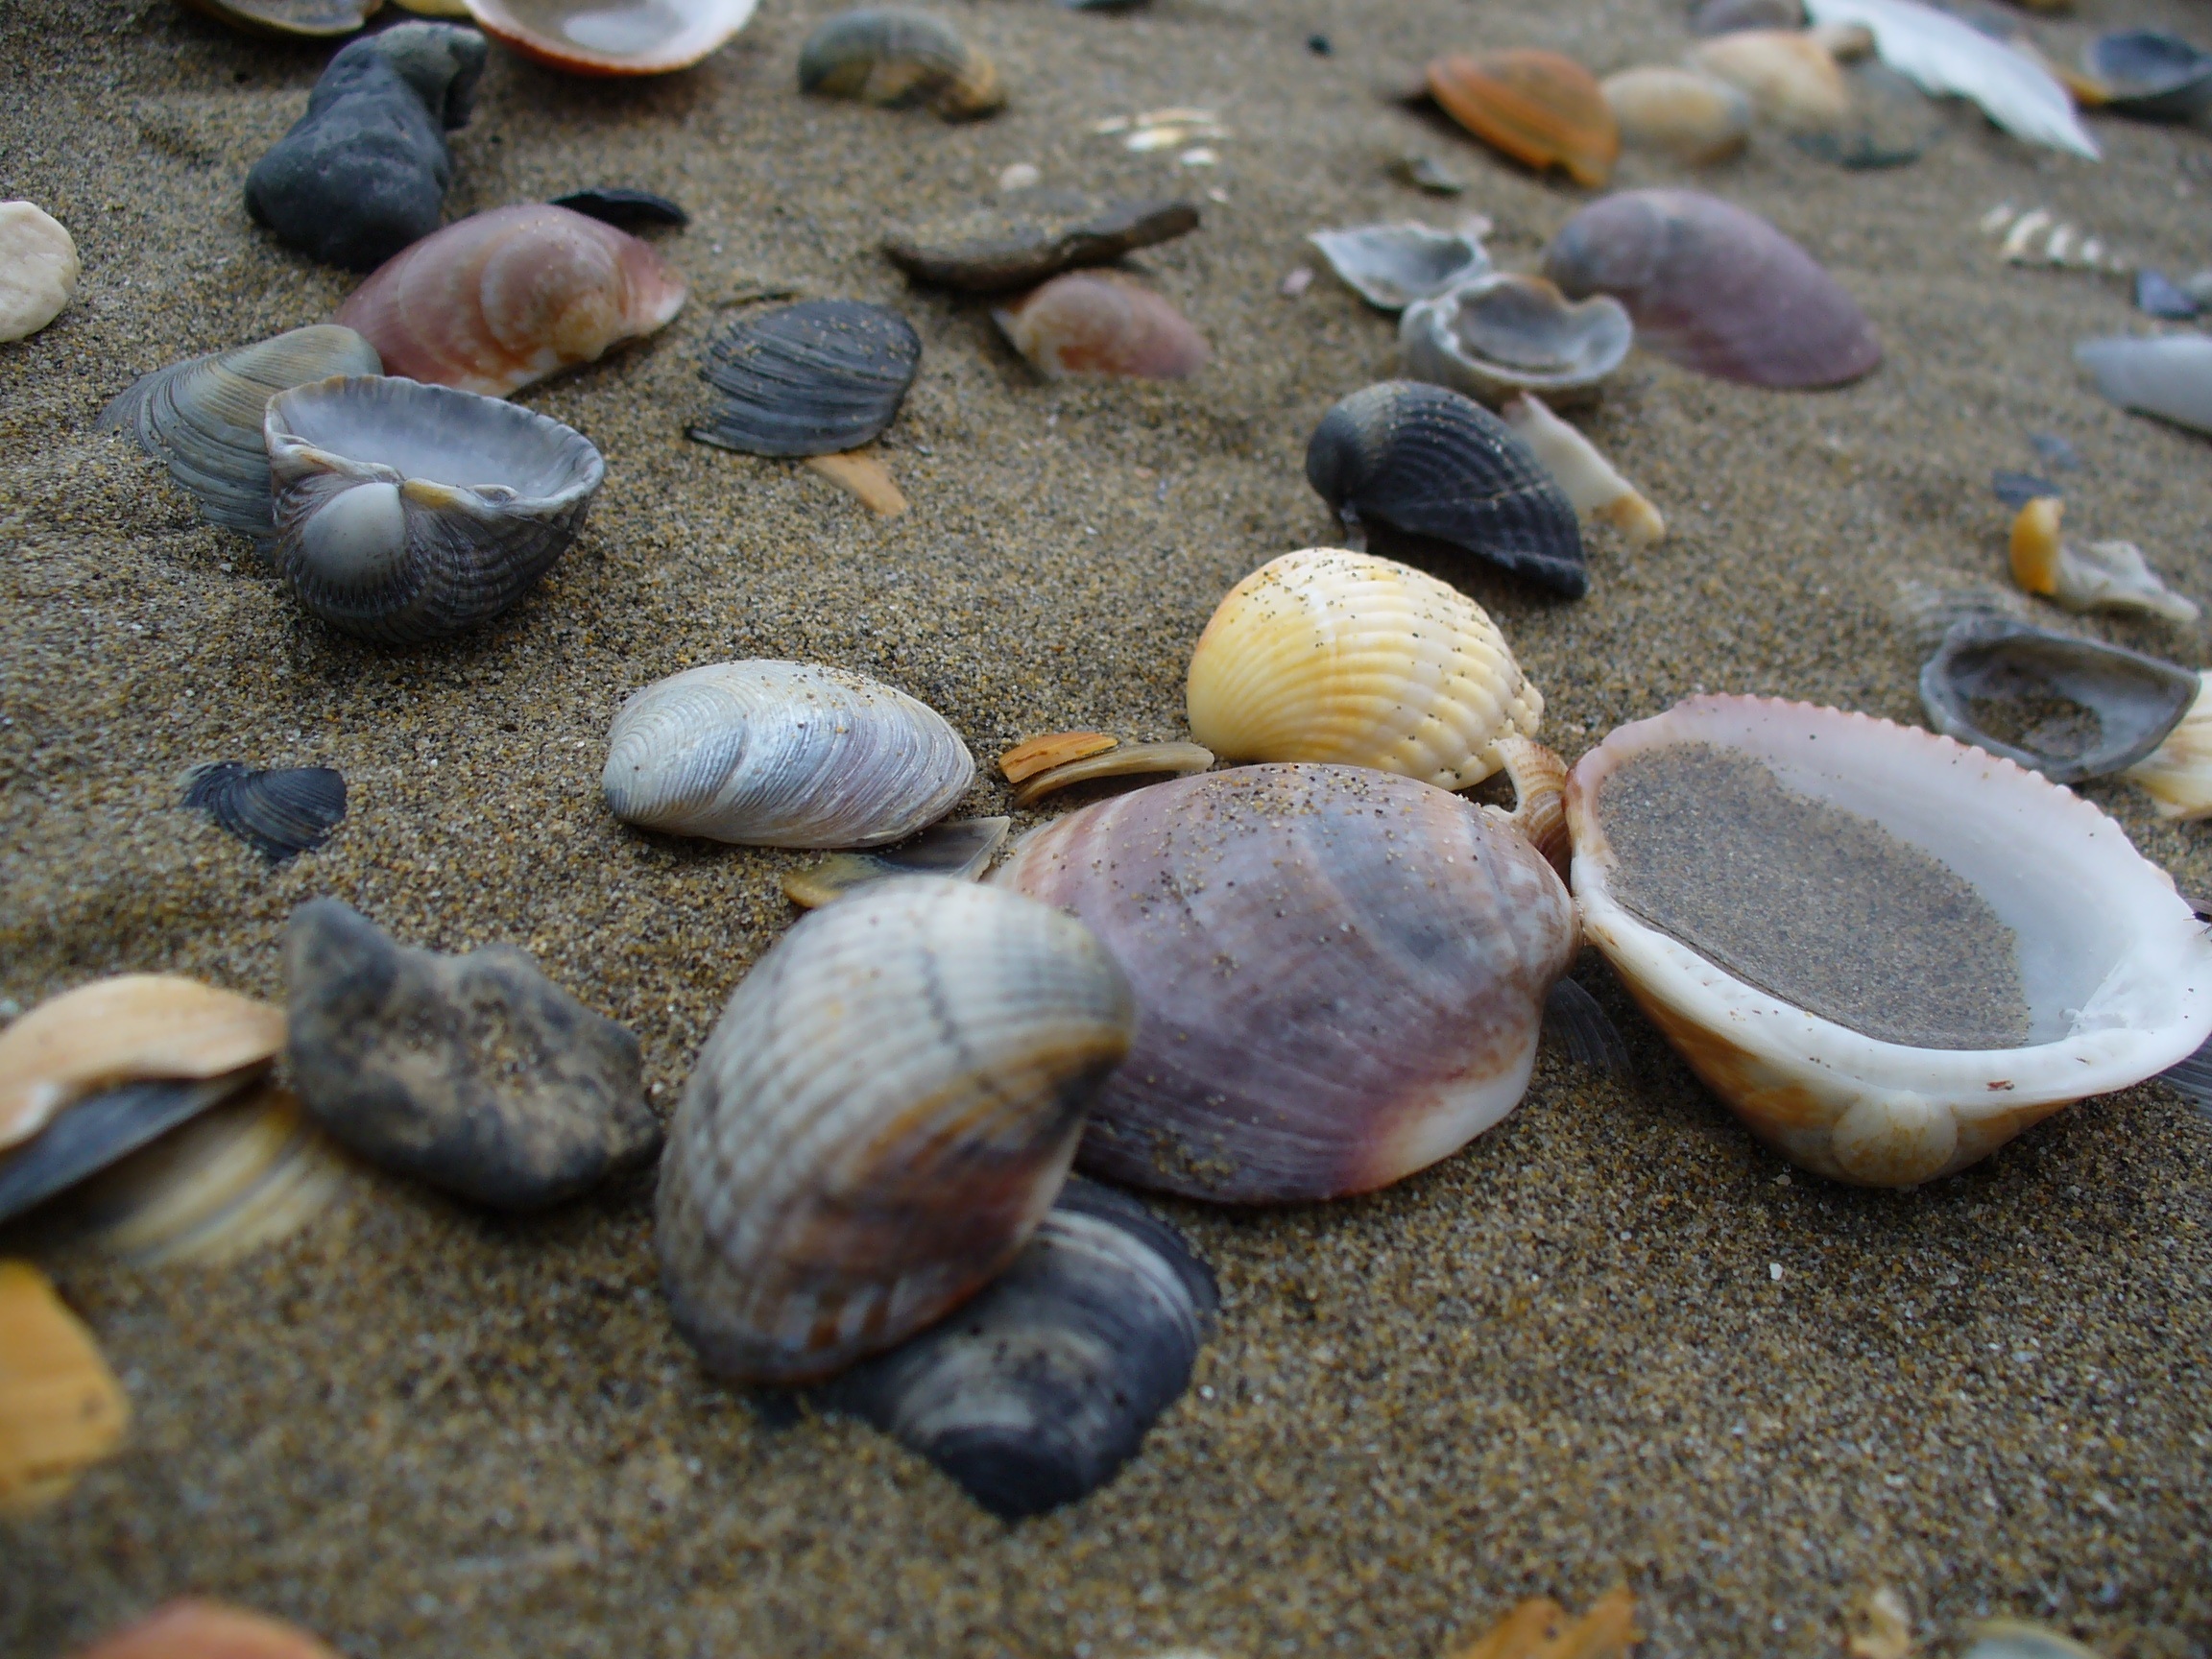
beach, sand, shore, food, biology, holiday, seafood, fauna, material, invertebrate, seashell, sea shell, clam, shells, snail, cockle, molluscs, sea snail, marine biology, clams oysters mussels and scallops